Margarida de Abreu

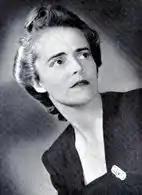
Margarida de Abreu in 1940s

Margarida de Abreu (Lisbon, 26 November 1915 – Lisbon, 29 September 2006) was a Portuguese choreographer. She is identified with the foundation of the classical ballet in Portugal.